College of Teachers Education, Aizawl

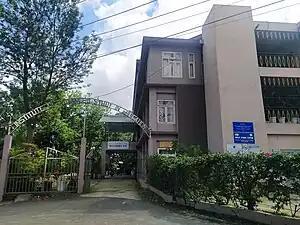
Institute of Advanced Study in Education (IASE) Mizoram

College of Teachers Education was established in 1975 and was changed to Teachers Education Approval Board in 2005. Mizoram University academic council accredited its M.Ed. course in 2011. The National Council for Teachers Education upgraded it to Institute of Advanced Study in Education (IASE) in March 2012. The Chief Minister of Mizoram Pu Zoramthanga inaugurated the Mphil and Phd Studies in IASE on 9 October 2019.